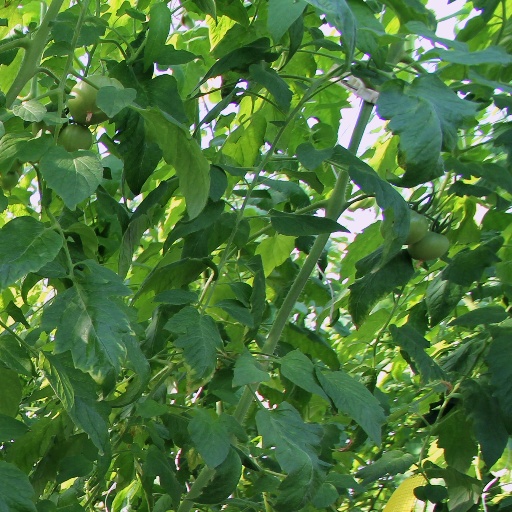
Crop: tomato